Domestic dependent nations

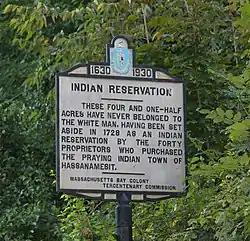
Hassanamisco Nipmuc Indian Reservation sign

The Marshall Trilogy is a set of three Supreme Court decisions in the early nineteenth century affirming the legal and political standing of Indian nations.